Brownsville, Texas

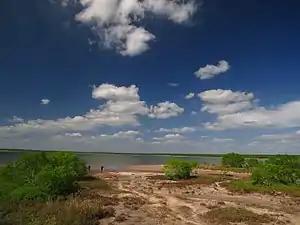
El Sal Del Rey inside the Lower Rio Grande Valley National Wildlife Refuge

Brownsville's economic activity is derived from the service and manufacturing industries. Government and the University of Texas Rio Grande Valley are both large contributors to the local economy. Other prominent industries in Brownsville include education and aerospace and space transportation. During the first decade of the 1900s, the city's population increased after a boom in the agriculture industry. Brownsville's subtropical climate has made it a commercial hub for the citrus industry.